Bronze mirror

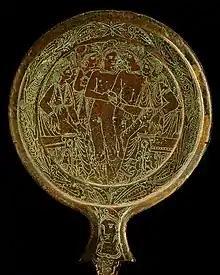
Etruscan mirror back incised with the Judgement of Paris, 4th–3rd century BCE (Musée du Louvre)

Bronze mirrors preceded the glass mirrors of today. This type of mirror, sometimes termed a copper mirror, has been found by archaeologists among elite assemblages from various cultures, from Etruscan Italy to Japan. Typically they are round and rather small, in the West with a handle, in East Asia with a knob to hold at the back, often with a loop for a cord, or silk tassel. Some were fitted with small stands, and others had a hinged protective cover. In surviving ancient examples the surface is too corroded to be reflective, but some bronze mirrors are still made.